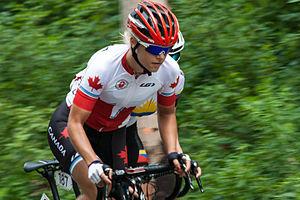
Kirsti Lay-Giroux est une athlète canadienne, membre de l'équipe Rally. Elle pratique le patinage de vitesse avant de devenir coureuse cycliste. Spécialiste de la piste, elle est vice-championne du monde de poursuite par équipes en 2016 et médaillée de bronze en 2015.